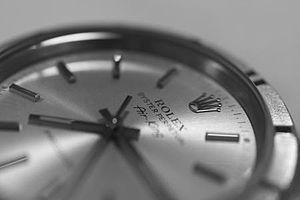
La Grande Dépression est une récession économique au niveau mondial qui débute à la suite du krach de 1929 et se poursuit jusqu'au début de la Seconde Guerre mondiale. À Besançon, cette période se traduit par une baisse significative de l'activité économique et du nombre d'emplois notamment dans le secteur principal de la ville, l'horlogerie. Entre 1930 et 1938, une centaine d'entreprises horlogères, bancaires et alimentaires font faillite dans la capitale comtoise et disparaissent, alors que celles qui restent enregistrent des baisses de chiffre d'affaires considérable et survivent tant bien que mal.
La Rolex Air King est une montre créée en 1958 pour rendre hommage aux pilotes de la Royal Air Force. Relancée en 2016, l'Air King reste fidèle à l'esprit de ses prédécesseurs.
Rolex, fondée en 1905 par Hans Wilsdorf, est une entreprise suisse fabriquant, distribuant et vendant des montres de luxe. Son modèle phare Oyster existe depuis 1926. Avec un chiffre d'affaires de 4,9 milliards CHF en 2015, elle est la première marque mondiale de montres de luxe devant Omega et Breitling.